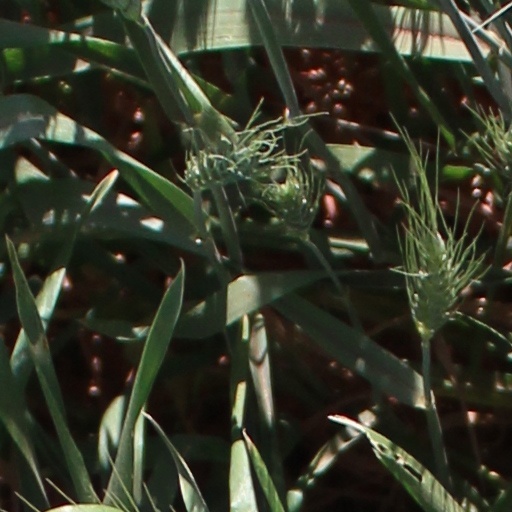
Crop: wheat